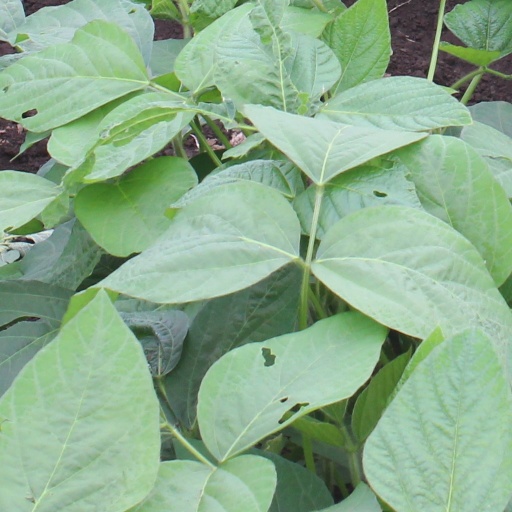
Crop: soybean